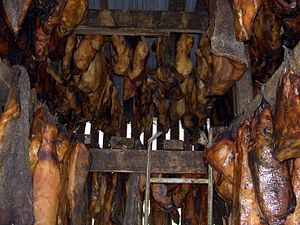
Hákarl
Hákarl hænger til tørre på Brarnahöfn på Island.
Hákarl er en islandsk madret. Retten fremstilles af grønlandshaj eller brugde, der konserveres ved en særlig fermenteringsproces, hvor hajkødet skæres i mindre stykker for herefter at blive gravet ned i 6-7 uger eller 2-3 måneder om vinteren. Dernæst hænges hajkødet til tørre i 2-4 måneder.